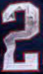
Number: 2